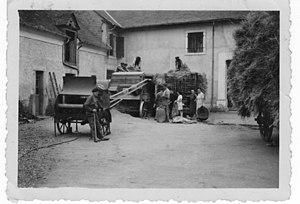
Lézignan (Hautes-Pyrénées, France) - Scene de Battage chez Camps.
Lézignan est une commune française située dans le département des Hautes-Pyrénées, en région Occitanie.